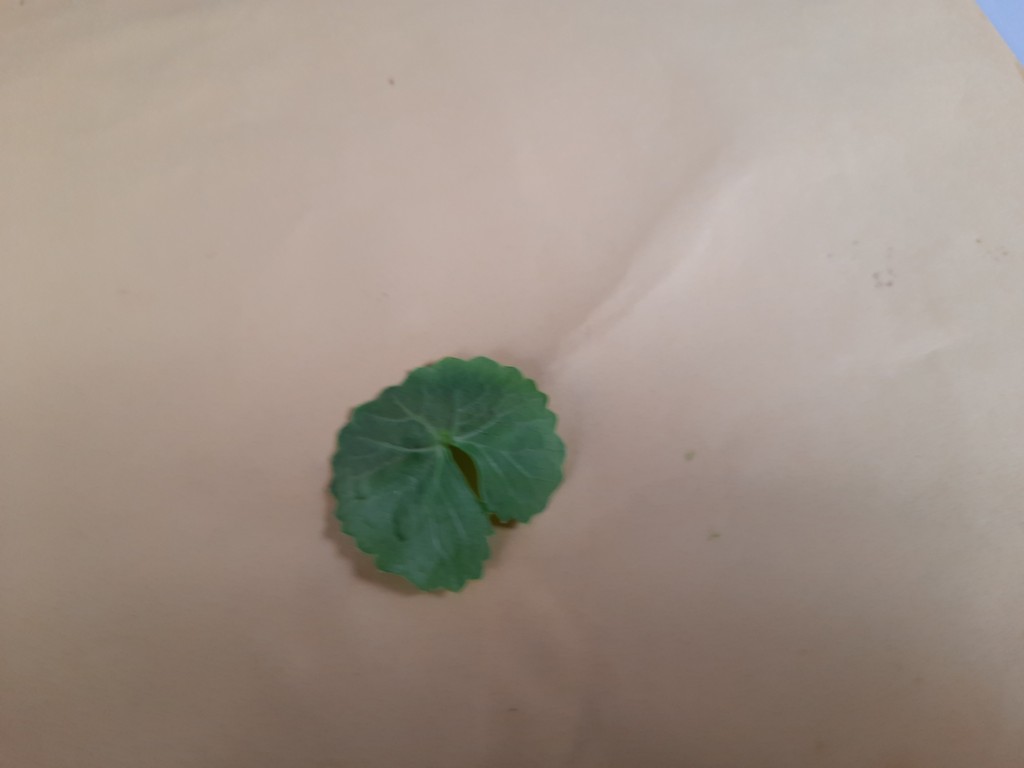
Label: Healthy